Constitution 1857 National Park

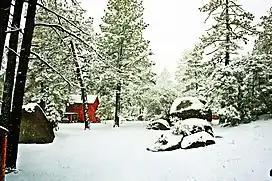
Winter in Constitution 1857 National Park

The climate is temperate subhumid. Winters are cool and receive more rain than any other season. Several rainstorms and a few snowstorms allow scattered lakes to appear on the Hanson Plain. During the winter, many of the lakes freeze over due to shallow depths and low temperatures at night. Summers are warm and relatively dry ("Csb"/"Dsb" in the Köppen climate classification). Over summer, the rate of evaporation and low humidity dry most of the lakes that appeared during the wet season.